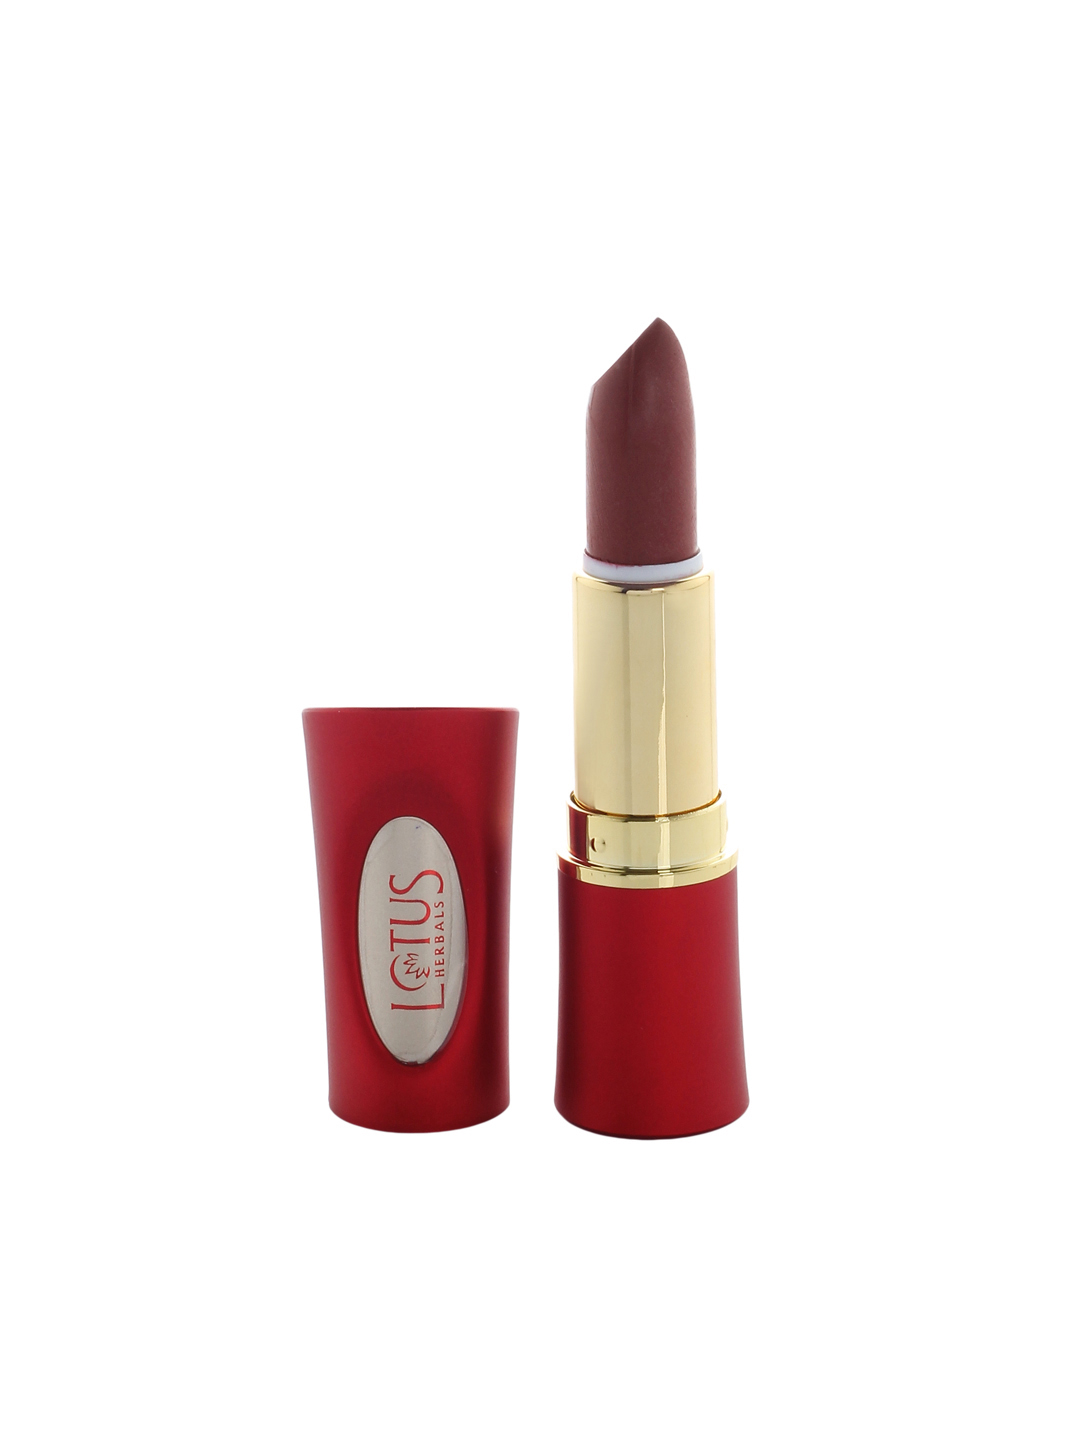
Lotus Herbals Moistpetals Rose Glide Lipstick 115
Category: Personal Care / Lips / Lipstick
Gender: Women
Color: Rose
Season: Spring 2017
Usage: Casual